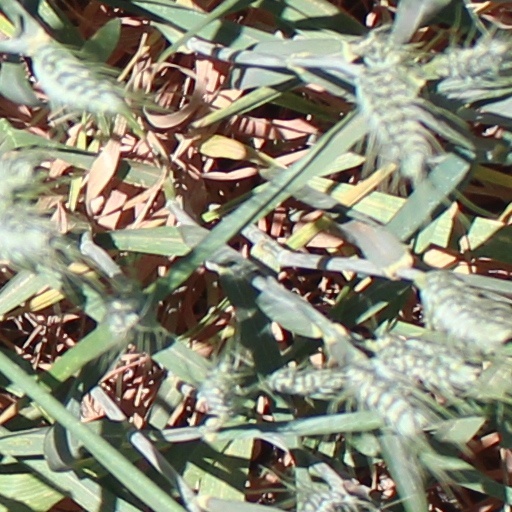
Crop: wheat